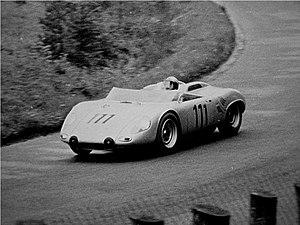
Les 1 000 km du Nürburgring sont une épreuve d'endurance réservée aux voitures de sport et voitures Grand-Tourisme, qui se tient chaque année sur le tracé du Nürburgring en Allemagne. Après avoir longtemps été l'une des épreuves phare du championnat du monde des voitures de sport, les 1 000 km redeviennent une épreuve du championnat du monde d'endurance en 2015, sous le nom des 6 Heures du Nürburgring.